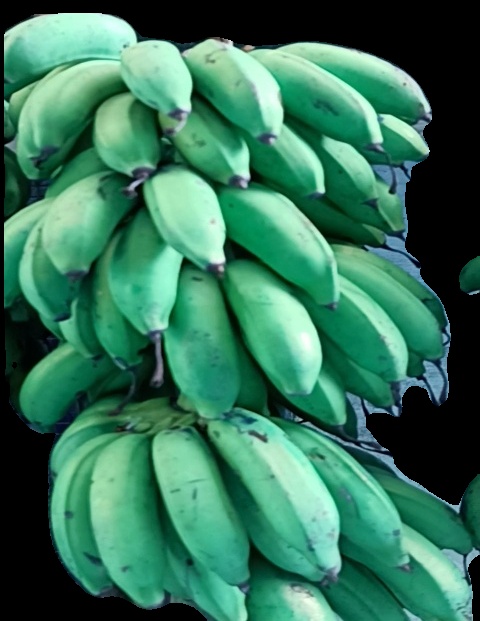
Variety: rasbale
Grade: grade2